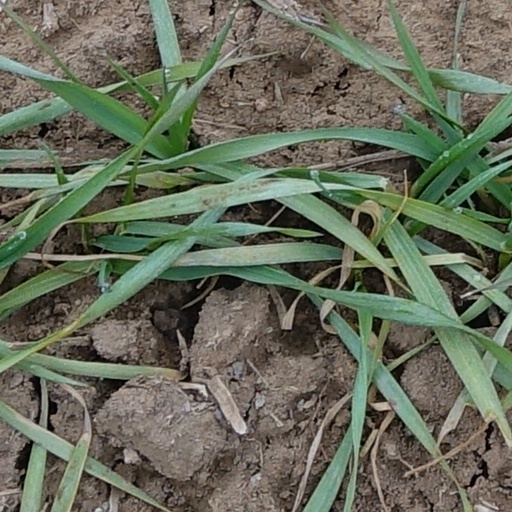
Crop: wheat